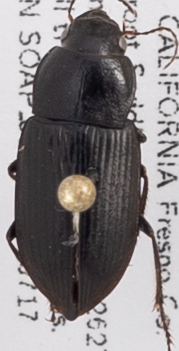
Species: Anisodactylus similis
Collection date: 2019-07-17
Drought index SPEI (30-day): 0.156
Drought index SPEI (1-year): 0.47
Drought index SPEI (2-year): -0.03